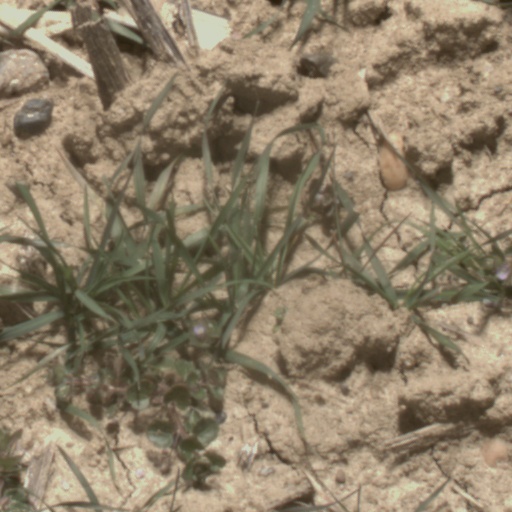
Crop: wheat